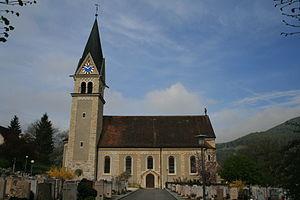
Kleinlützel est une commune suisse du canton de Soleure, située dans le district de Thierstein.